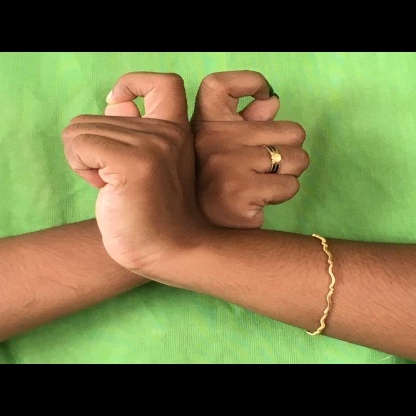
Mudra: Berunda